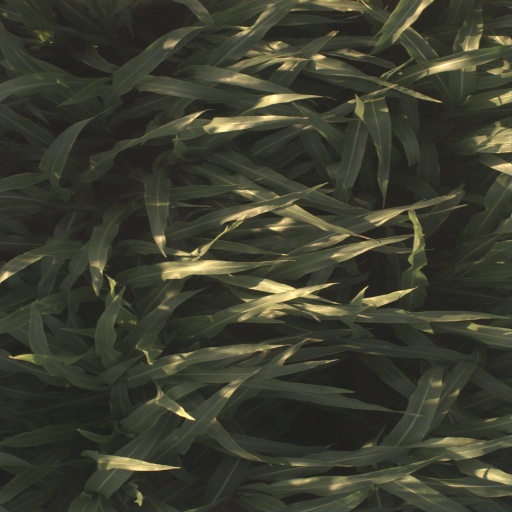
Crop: sorghum